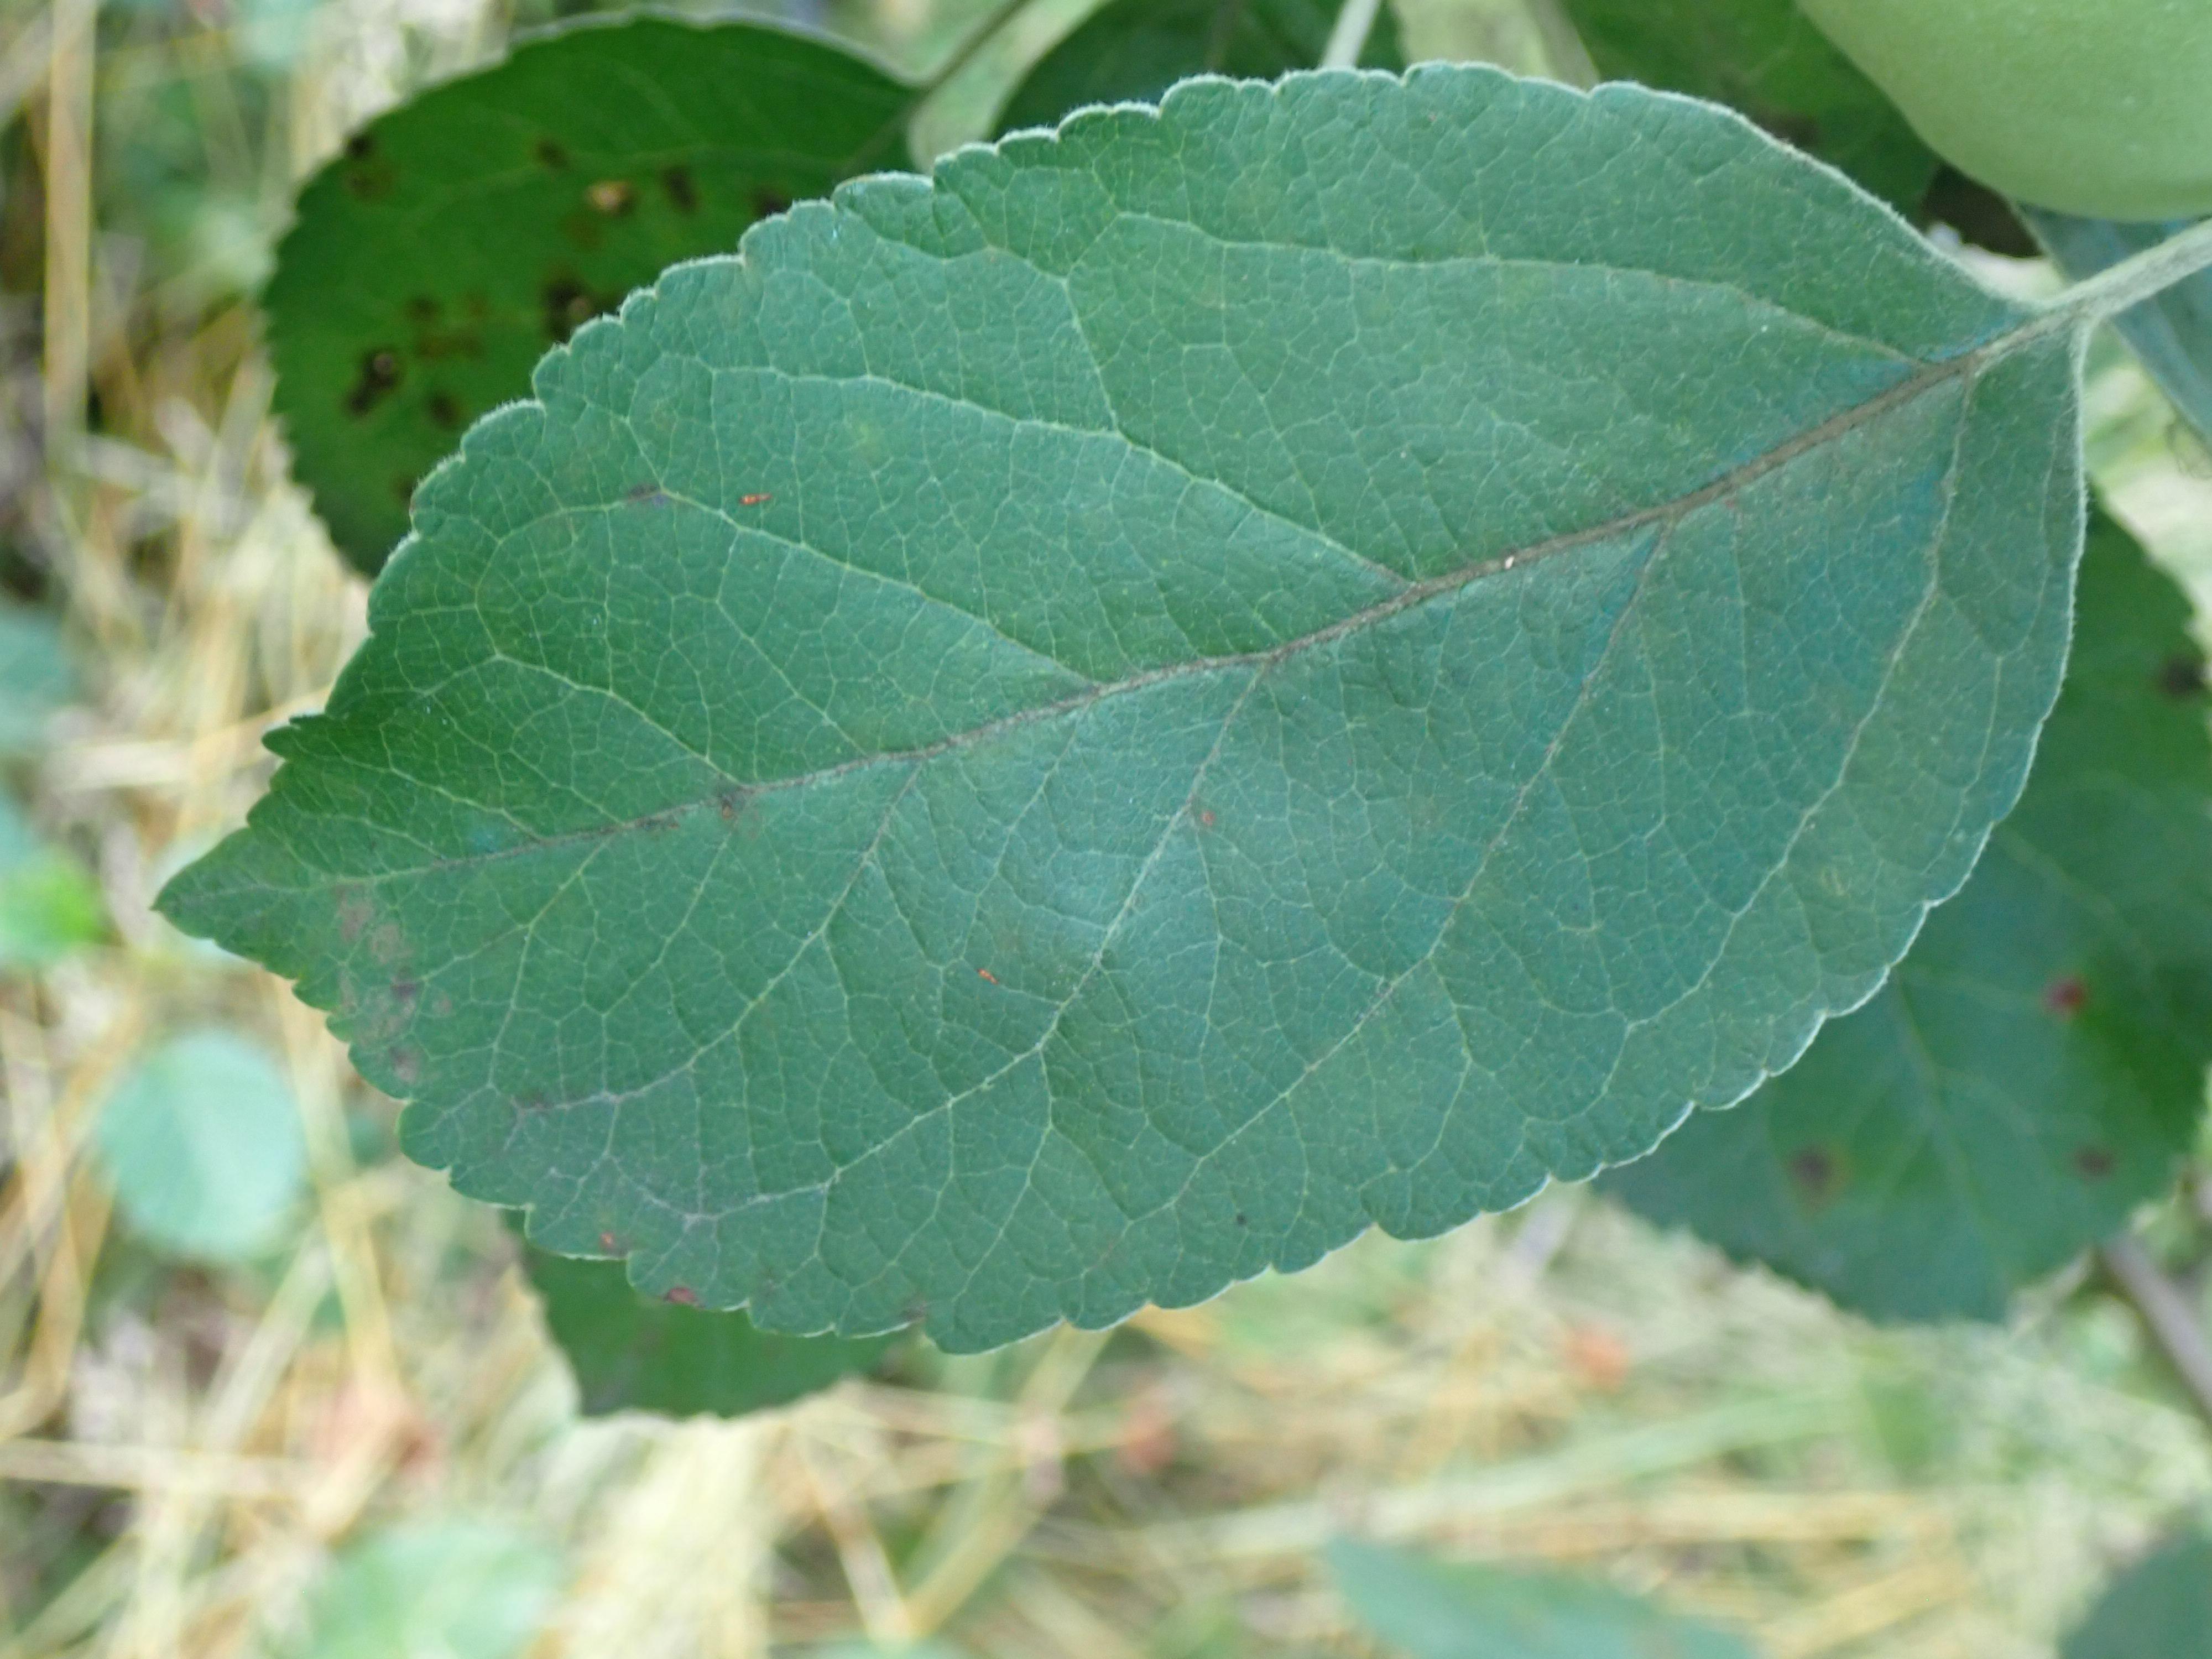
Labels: scab